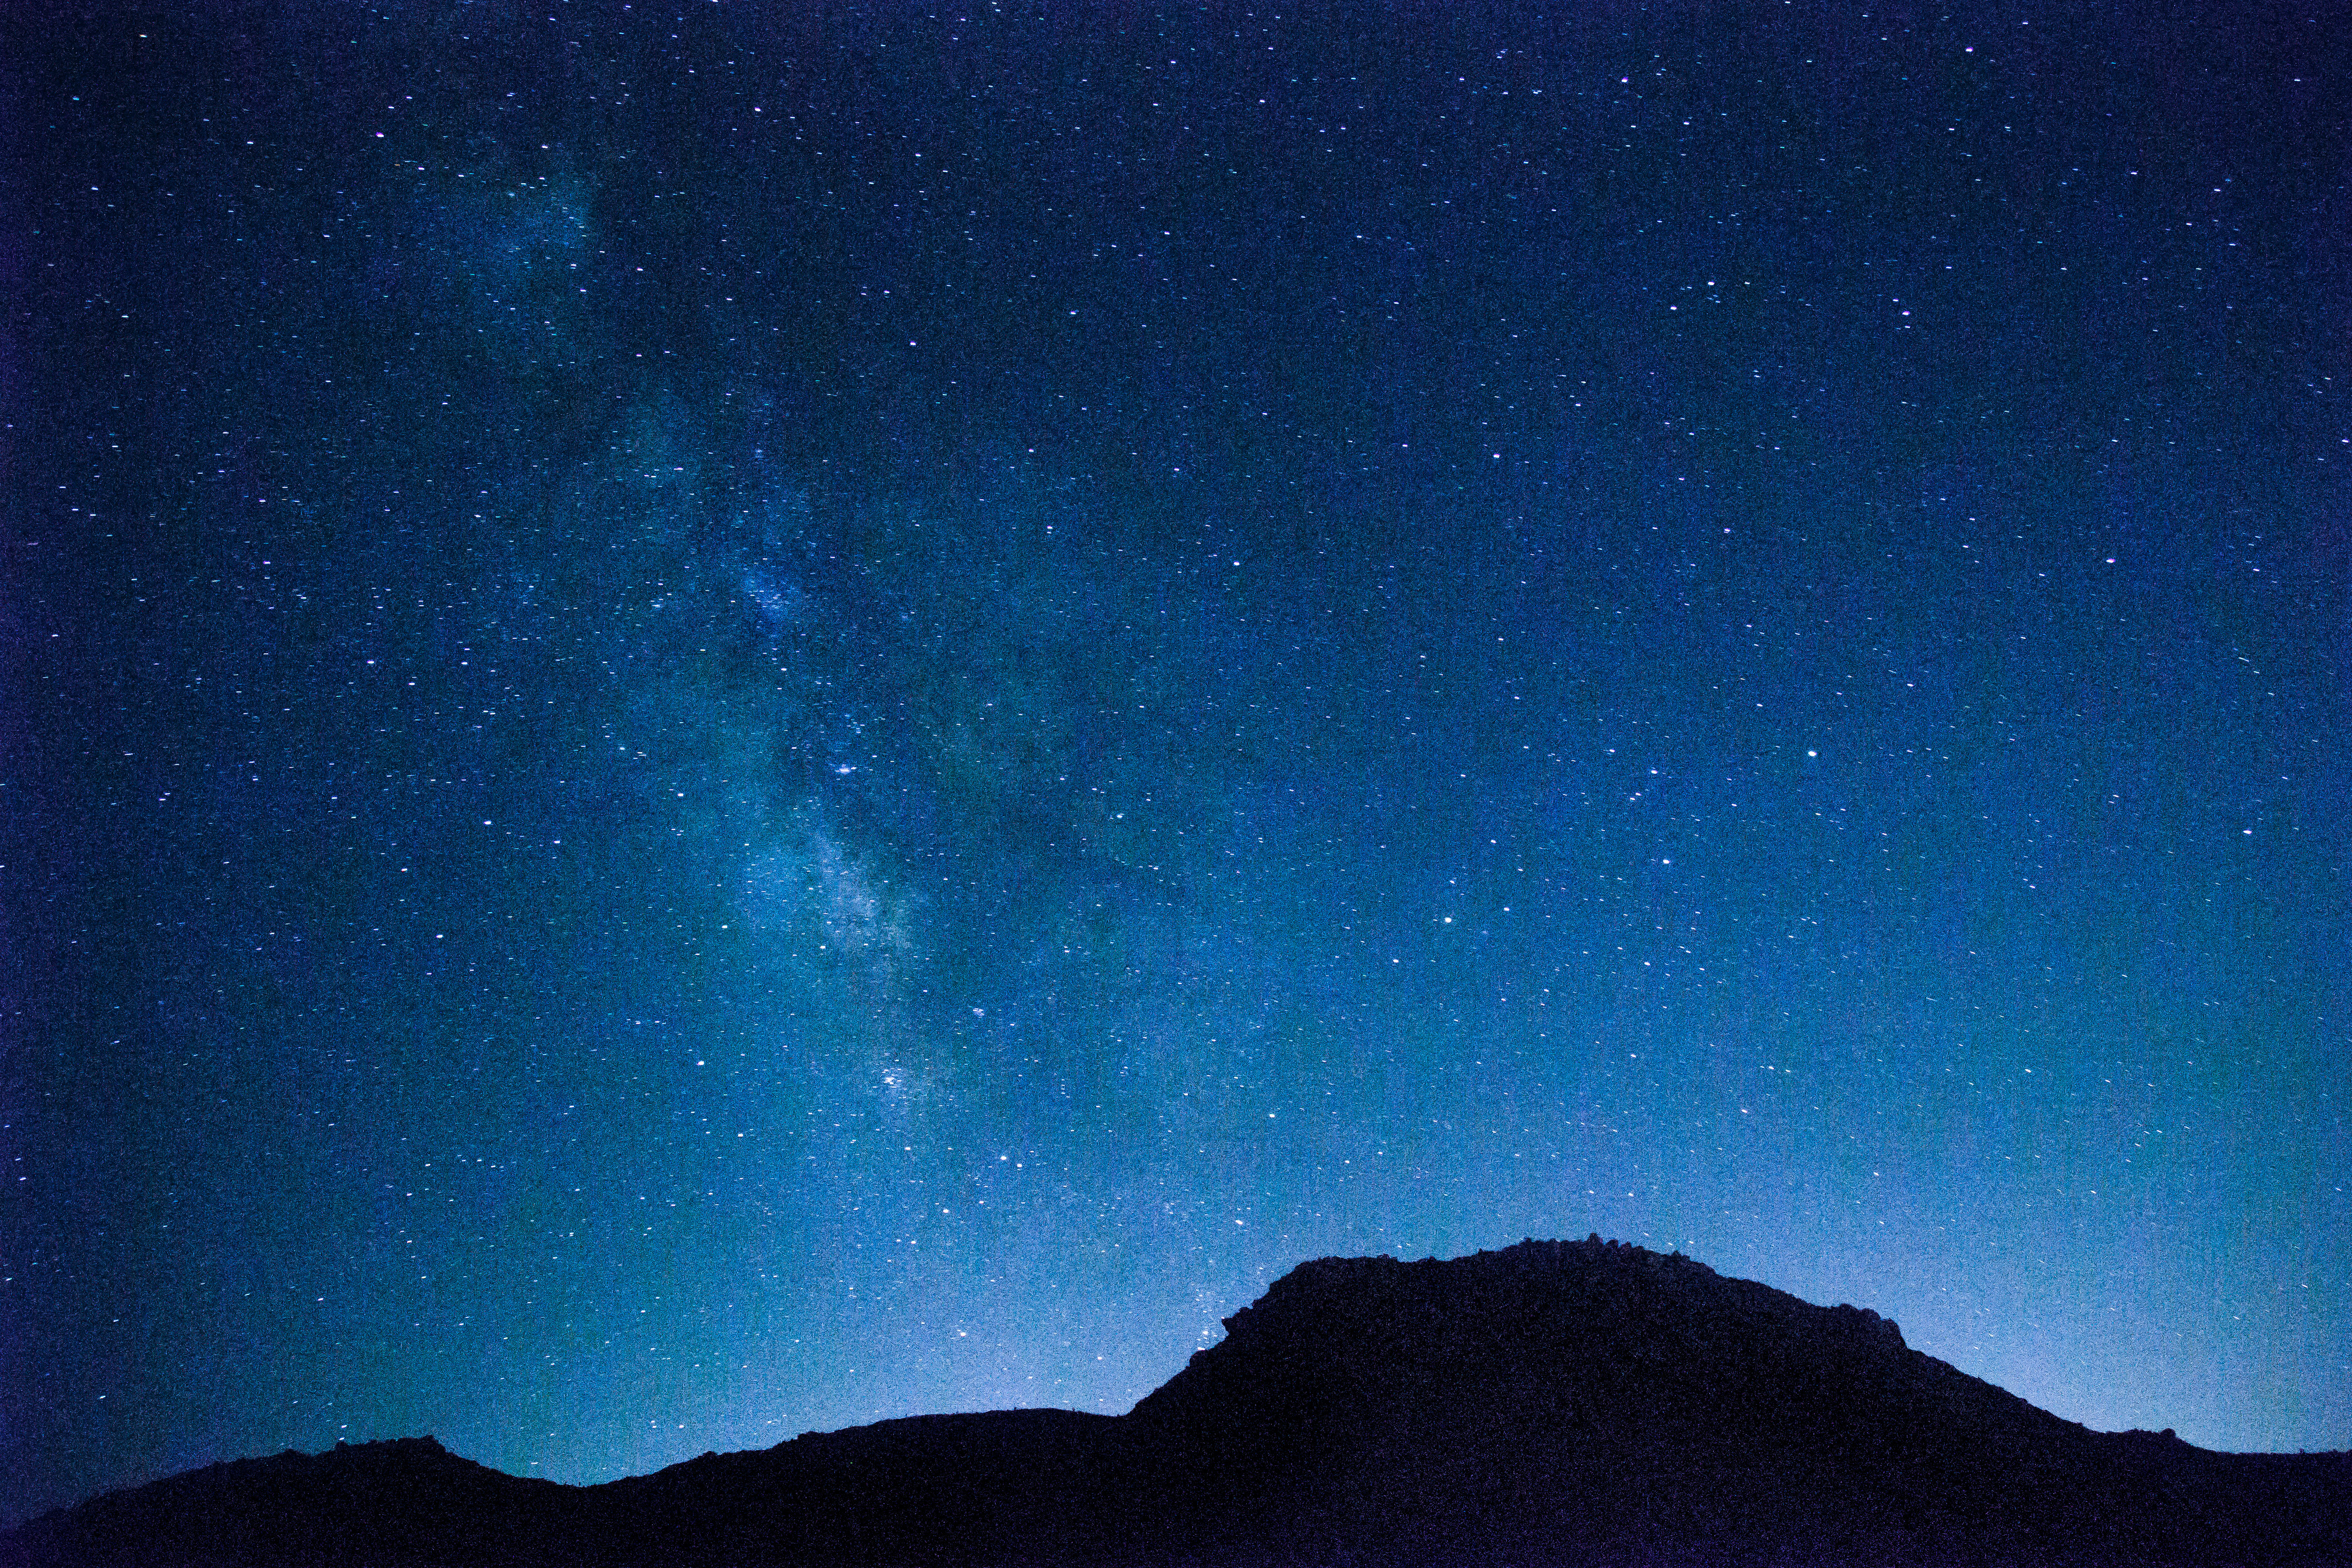
sky, night, star, atmosphere, galaxy, aurora, california, moonlight, cool image, astronomy, stars, milkyway, unitedstates, us, joshuatree, i, astronomical object, geological phenomenon